Estado Novo (Brazil)

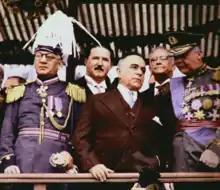
15 November 1939: 50th anniversary of the Proclamation of the Republic

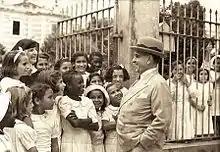
Vargas visiting Porto Velho in 1940

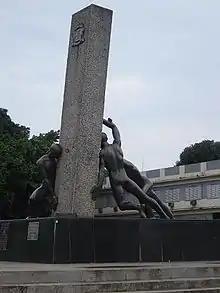
The inauguration of Goiânia in 1942 was the start of a "march to the west" that culminated with the construction of Brasília many years later.

The 1937 constitution, entirely drafted by Francisco Campos, became known as ""Polaca"" (Portuguese demonym for the Polish), because it was inspired by the April Constitution of Poland. It shut down the Congress, state and municipal legislatures, and abolished universal suffrage. The constitution also provided for a new legislature and a plebiscite, which did not take place. No elections were held in the Estado Novo period, although the judiciary did preserve its autonomy. The preamble of the constitution explained the establishment of the dictatorship by describing pre-civil war Brazil.